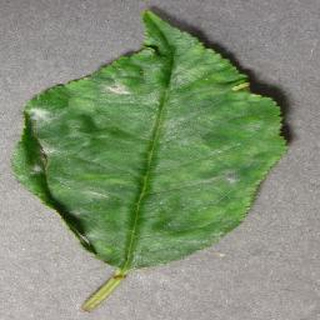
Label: cherry_powdery_mildew